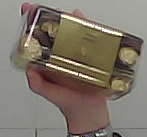
Product: rocher_chocolate